Sunset

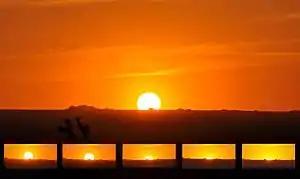
Actual sunset: Two minutes before the Sun disappears below the horizon.

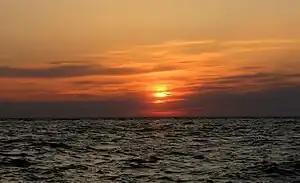
Sunset over the Delaware Bay at Sunset Beach, New Jersey, U.S., seen through cirrus clouds

Sunset (or sundown) is the disappearance of the Sun at the end of the Sun path, below the horizon of the Earth (or any other astronomical object in the Solar System) due to its rotation. As viewed from everywhere on Earth, it is a phenomenon that happens approximately once every 24 hours, except in areas close to the poles. The equinox Sun sets due west at the moment of both the spring and autumn equinoxes. As viewed from the Northern Hemisphere, the Sun sets to the northwest (or not at all) in the spring and summer, and to the southwest in the autumn and winter; these seasons are reversed for the Southern Hemisphere.